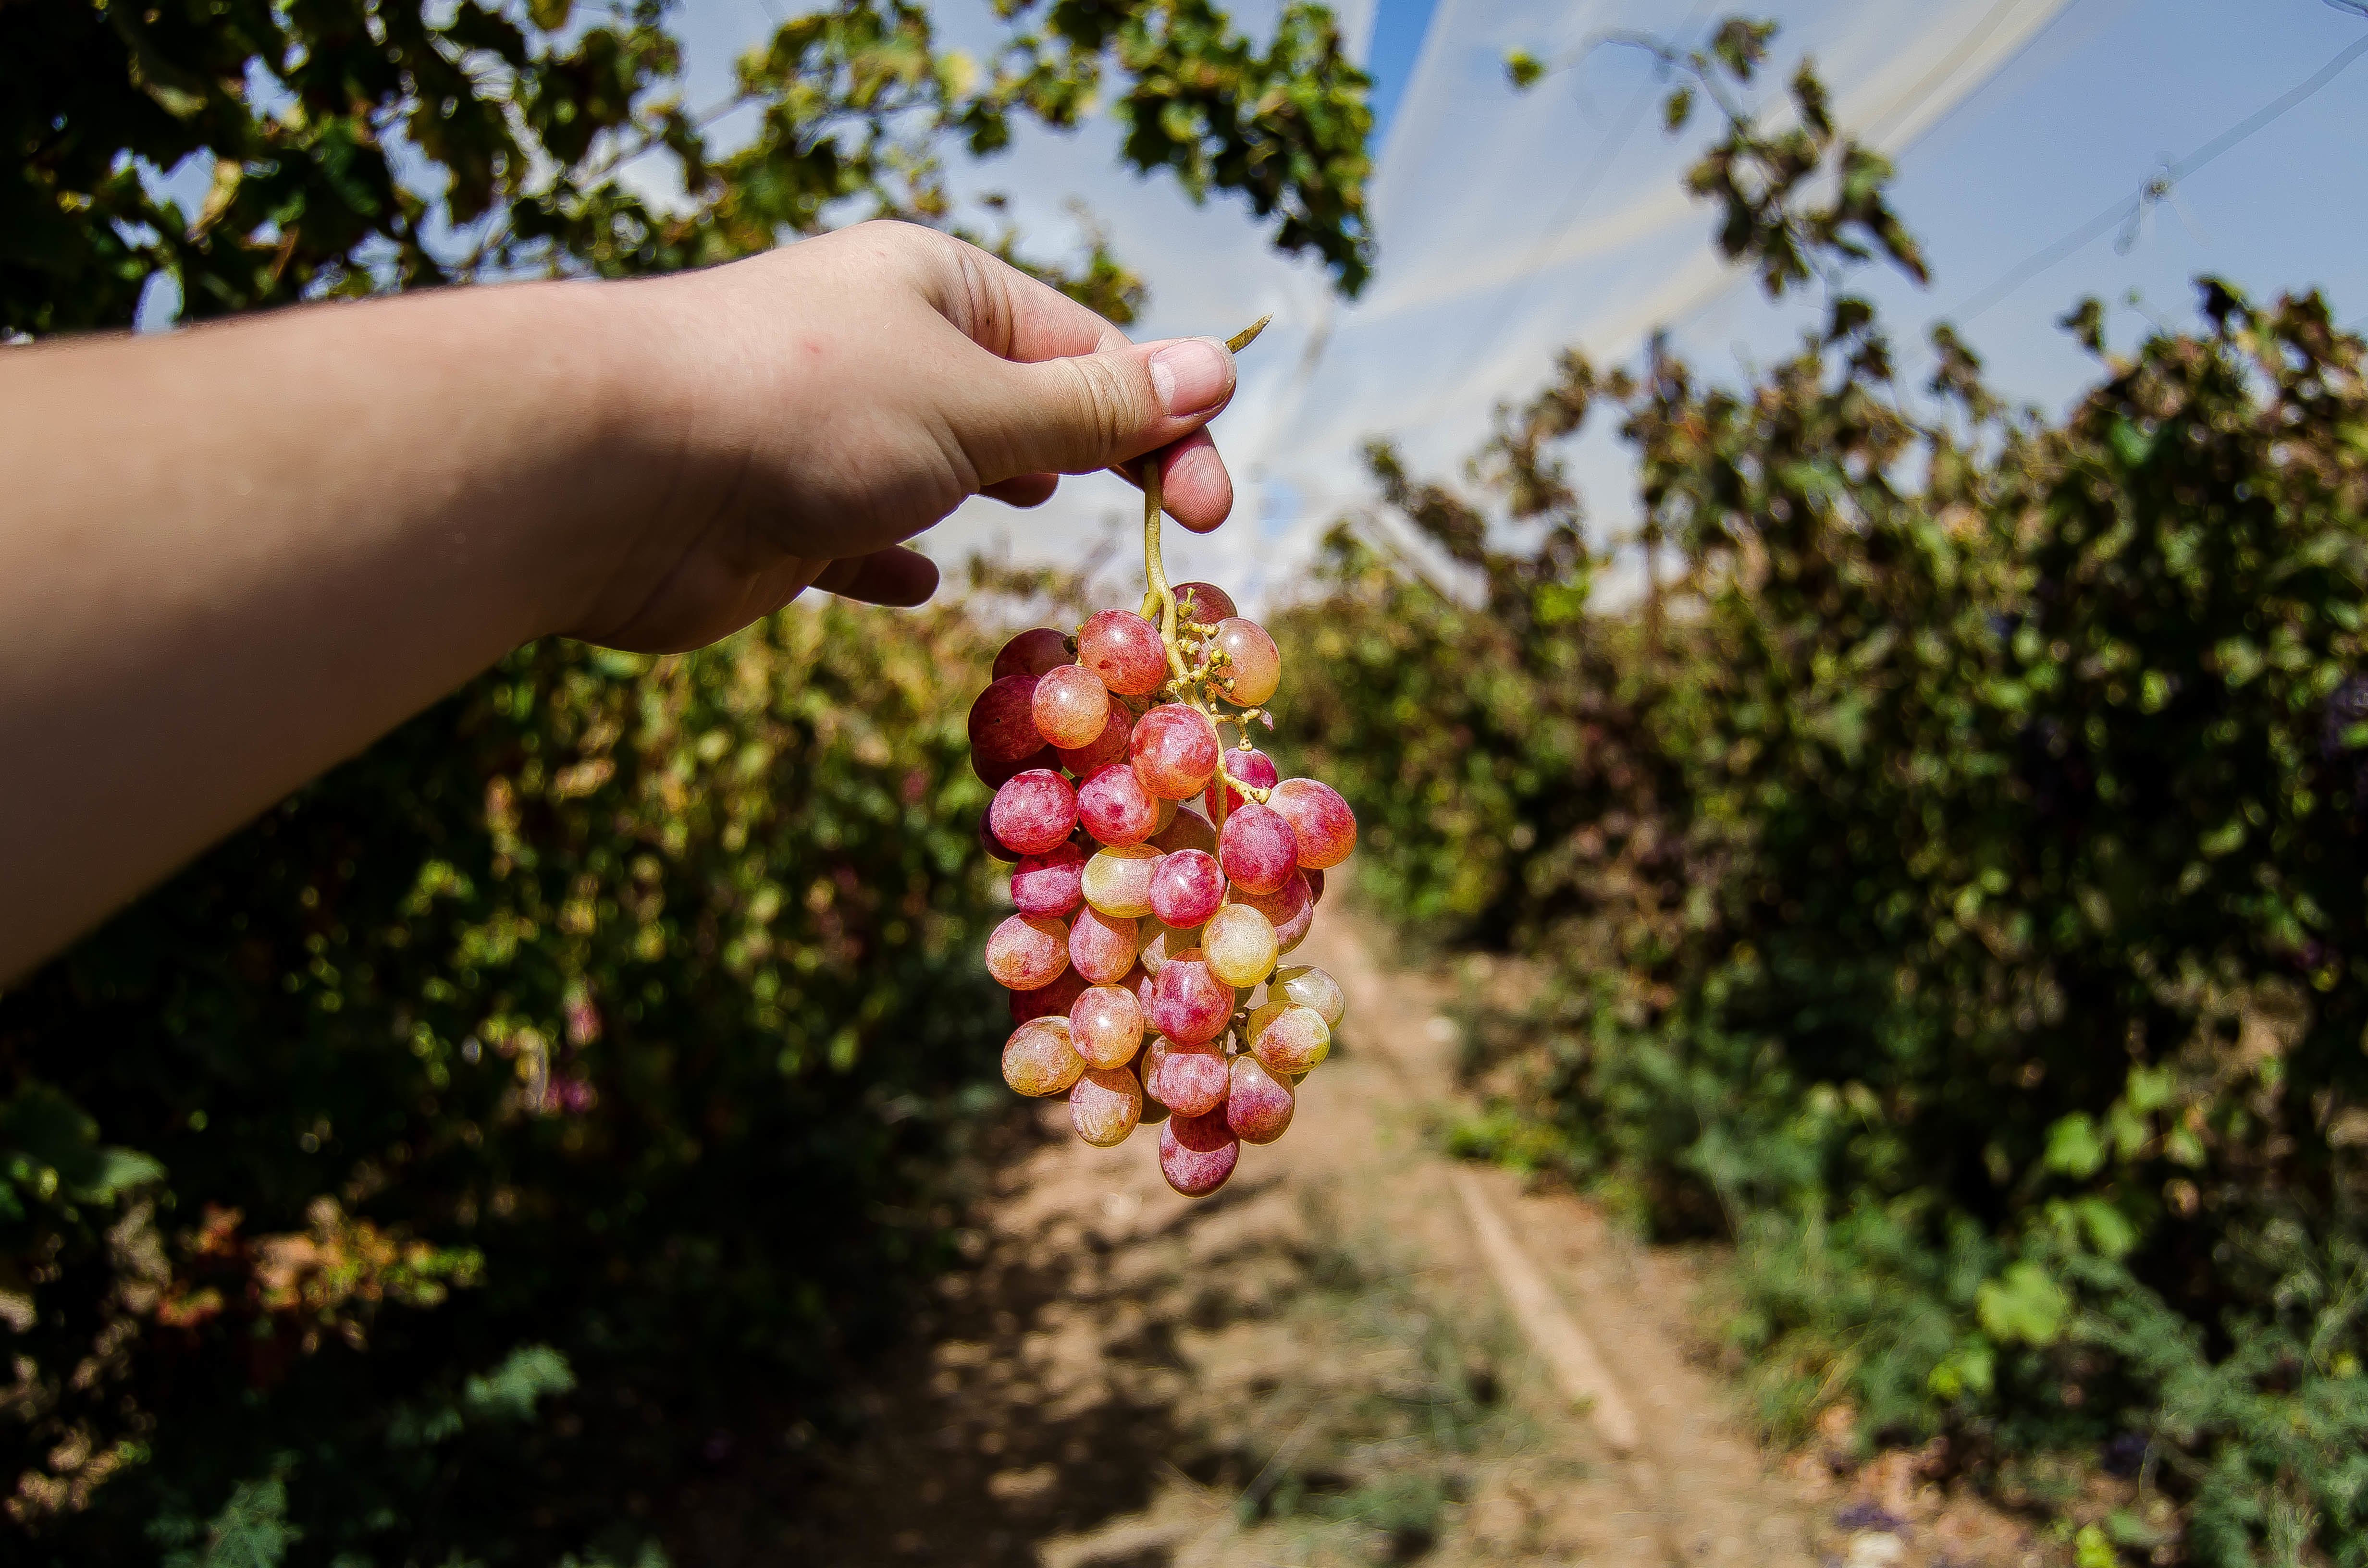
tree, plant, grape, fruit, berry, leaf, flower, food, produce, autumn, botany, agriculture, flora, shrub, flowering plant, vitis, land plant, grapevine family